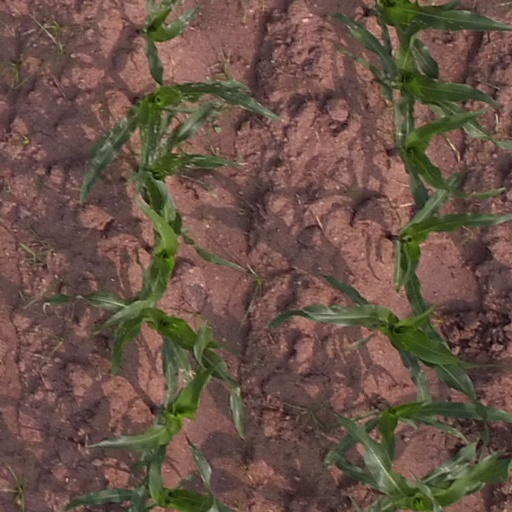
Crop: maize; corn